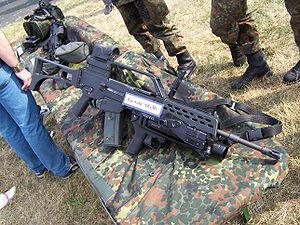
La Heer est la composante terrestre de la Bundeswehr allemande. Plus généralement, le substantif allemand « Heer » désigne l'armée de terre d'un pays.